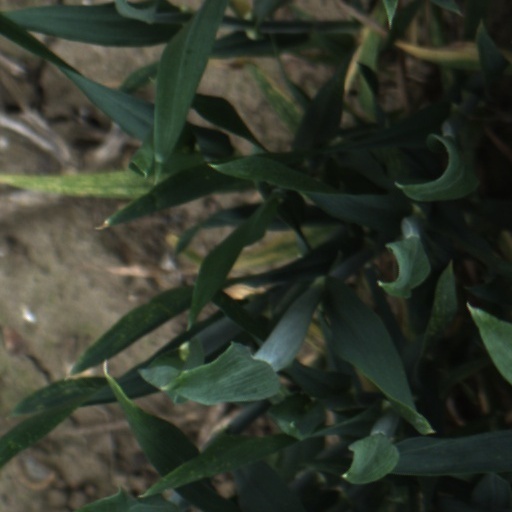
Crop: wheat